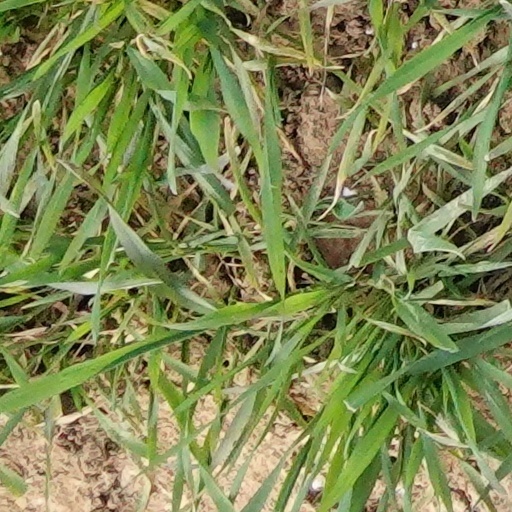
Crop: wheat